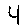
Label: 4